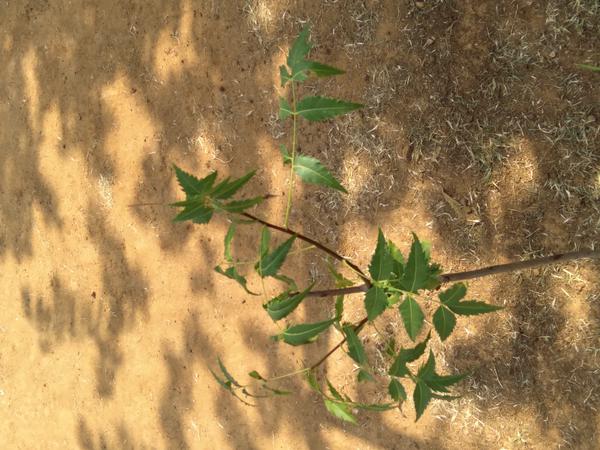
Plant: Neem